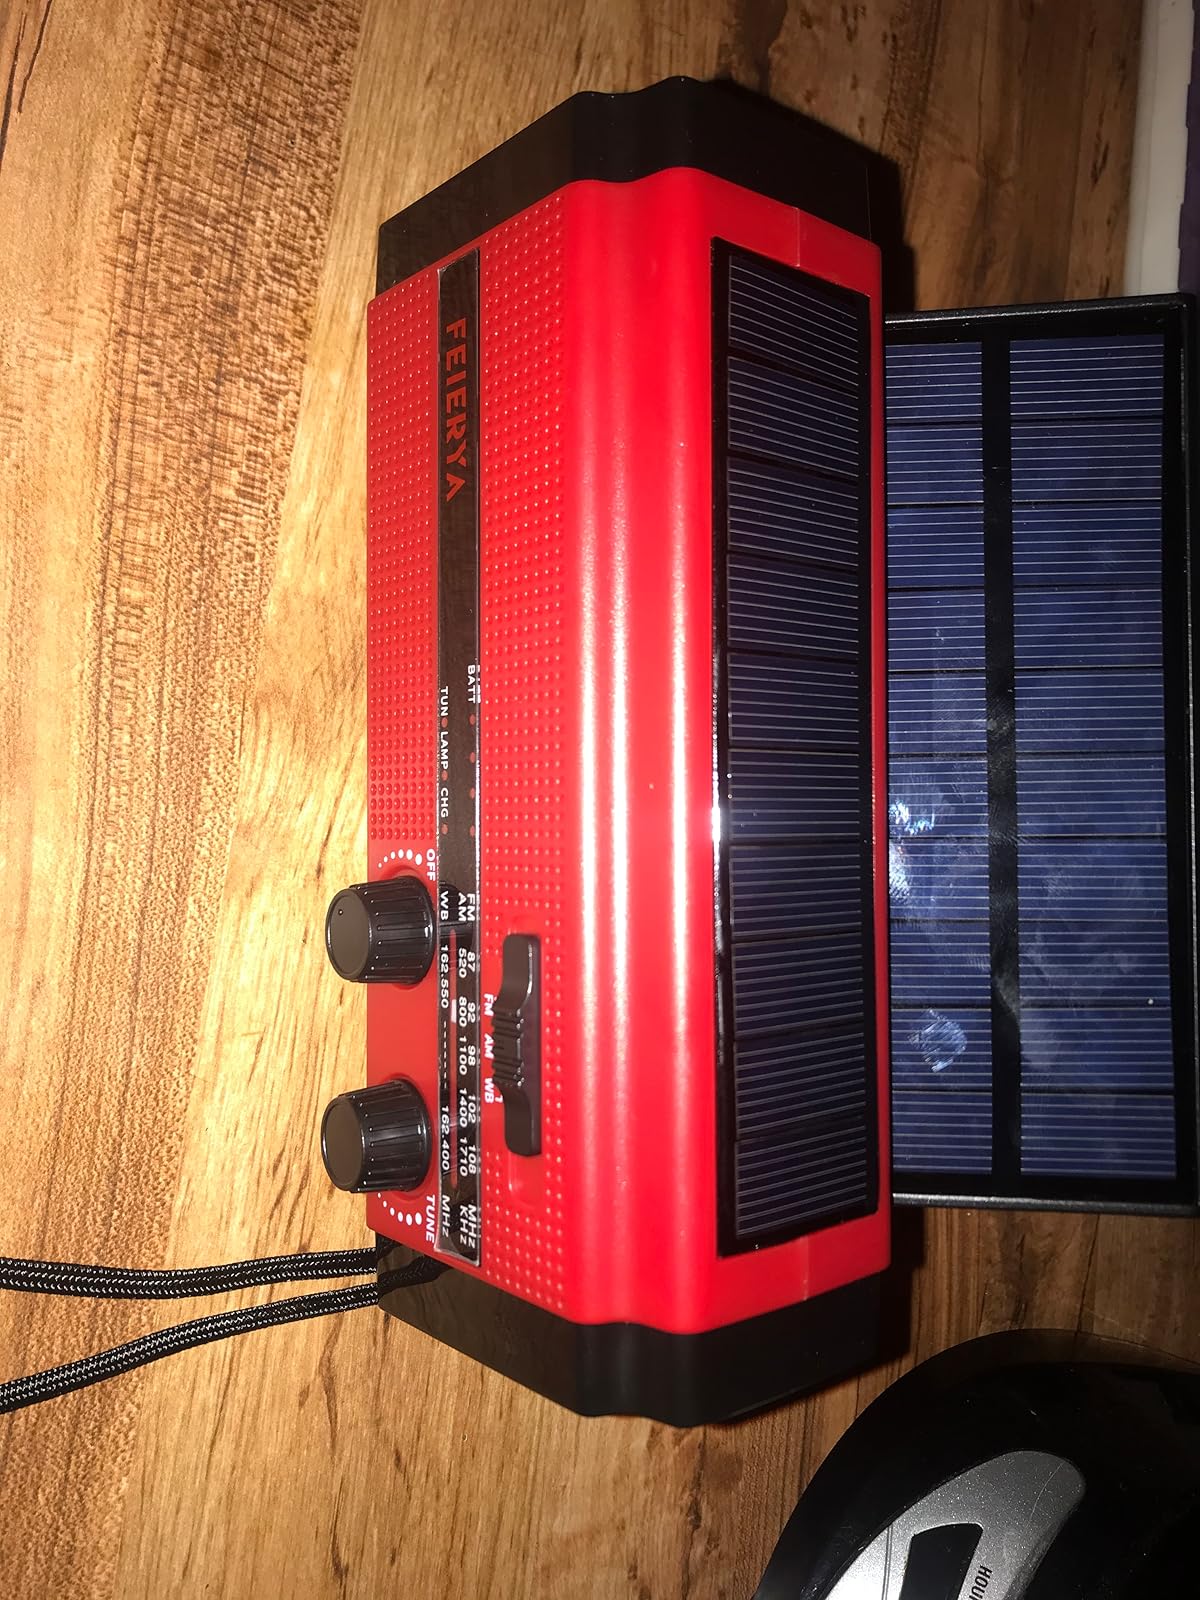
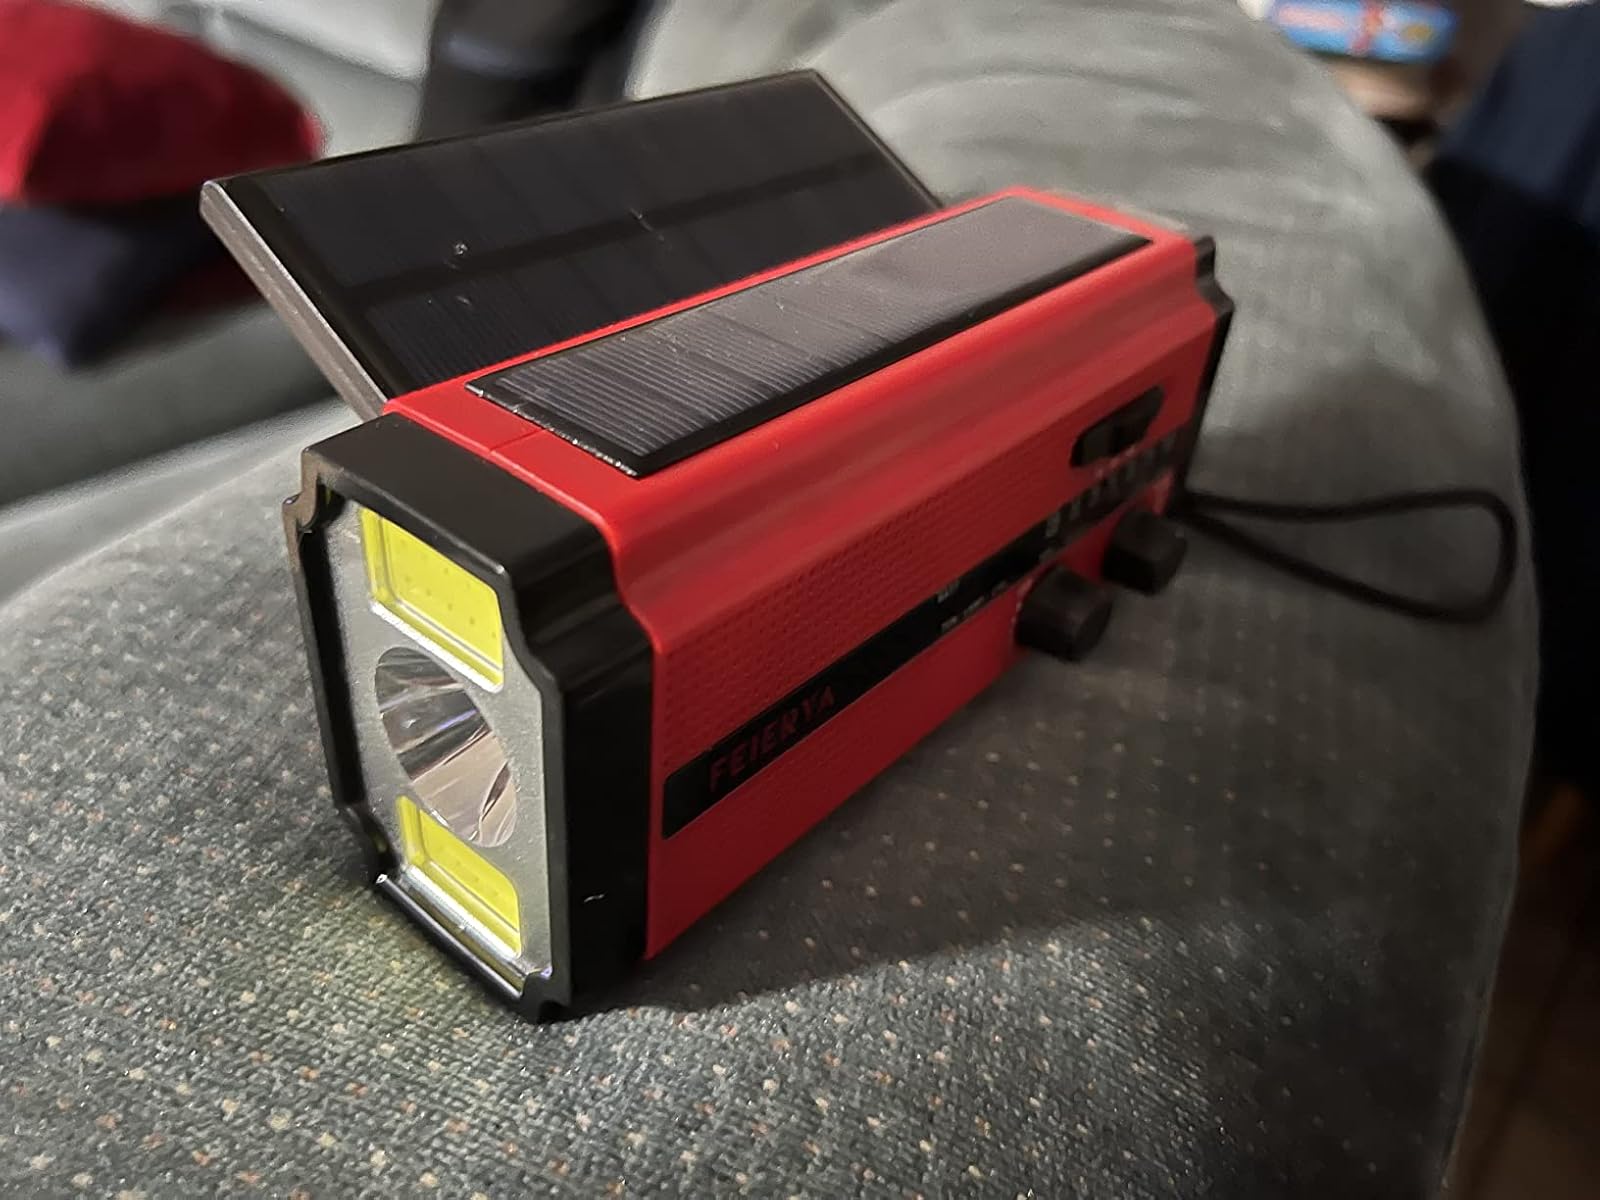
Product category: radio
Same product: yes